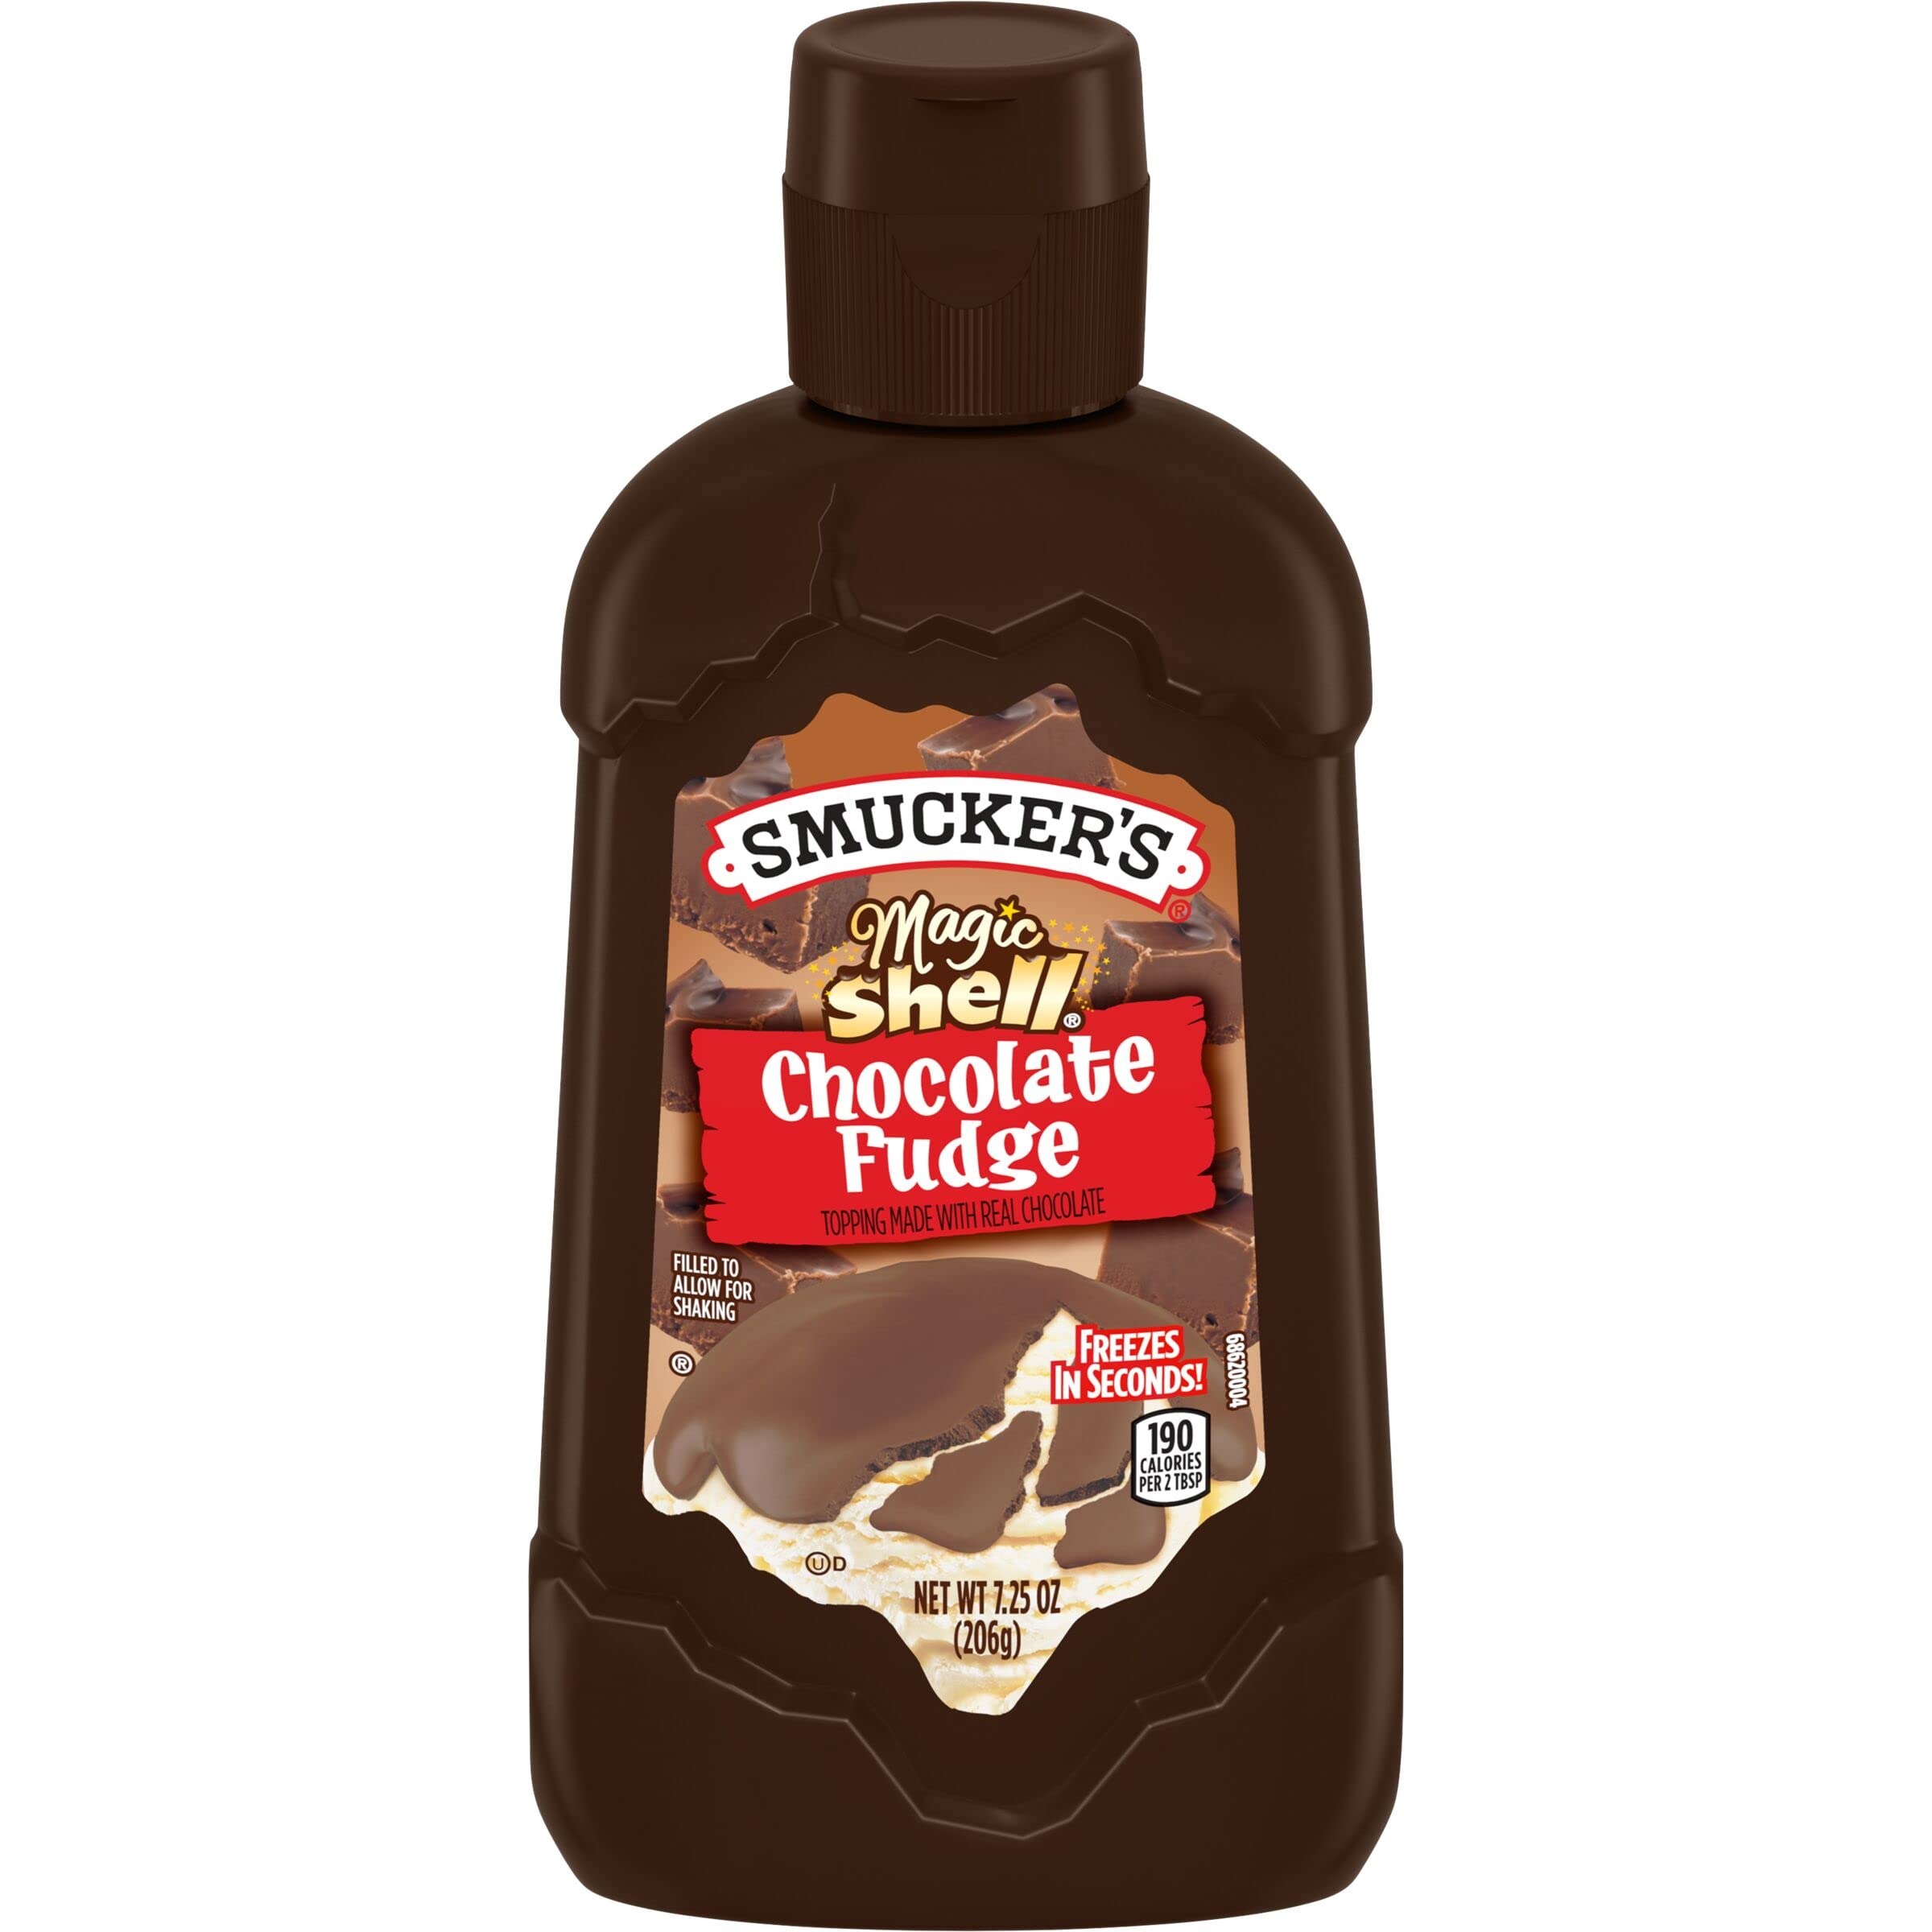
Item Name: Smucker's Magic Shell Chocolate Fudge Flavored Topping, 7.25 Ounces (Pack of 8)
Bullet Point 1: Contains 8- 7.25 Ounce Bottles of Smucker's Magic Shell Chocolate Fudge Topping
Bullet Point 2: Chocolate fudge flavor in a fun ice cream topping
Bullet Point 3: Topping freezes in seconds to create a candy-coated shell that can be broken and mixed right in with the ice cream
Bullet Point 4: A one-of-a-kind ice cream topping that makes every scoop more fun
Bullet Point 5: Drizzle over cheesecake or bon bons for a dessert with a delicious crunch
Value: 58.0
Unit: Ounce

Price: 3.29